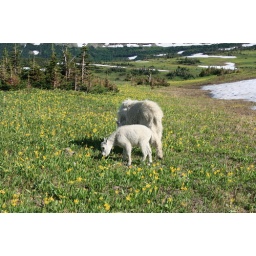
A female mountain goat and her offspring graze upon alpine flowers in the hanging gardens above Logan Pass. 2008-07-24_17.44.58_GlacierNP-HiddenLakeTrail